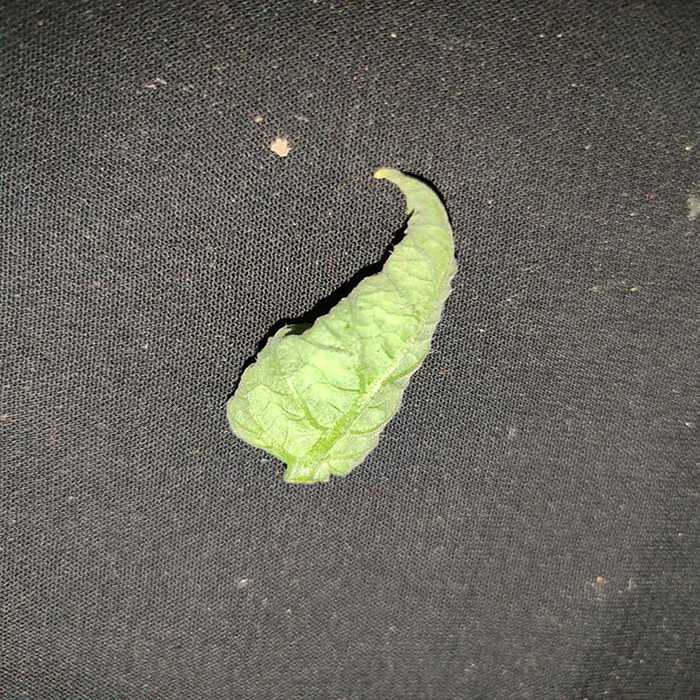
Plant: Tomato
Label: Tomato leaf curl virus